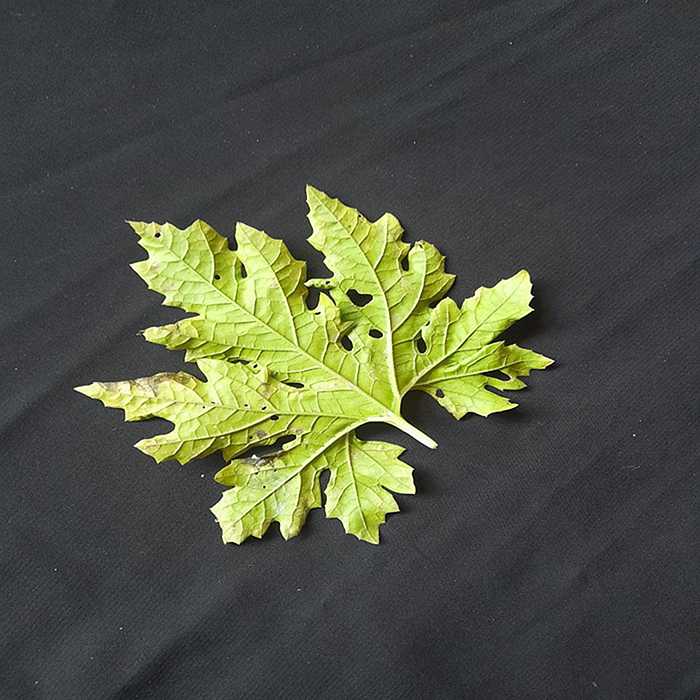
Plant: Bitter Gourd
Label: Downey mildew